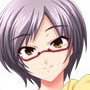
Portrait style: Anime Portrait